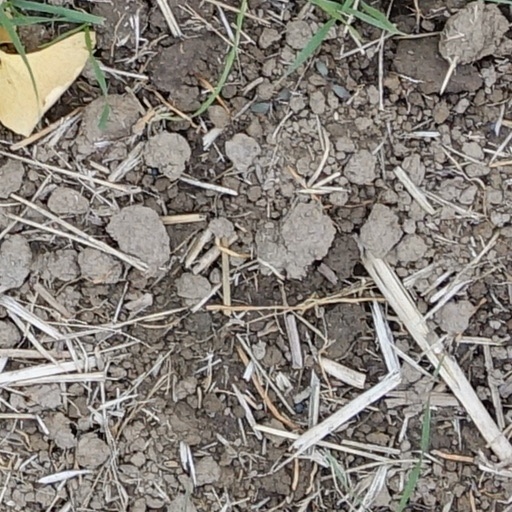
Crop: wheat